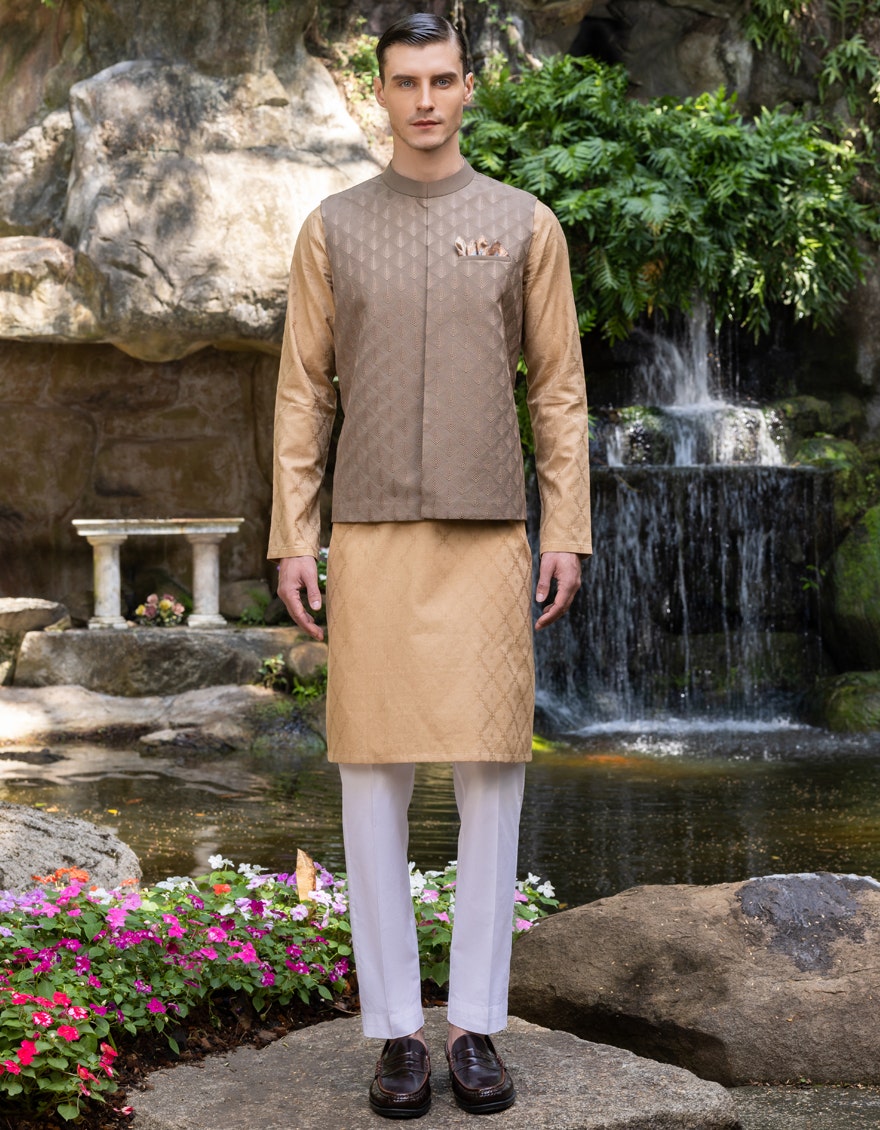
beige khaki kurta jacket